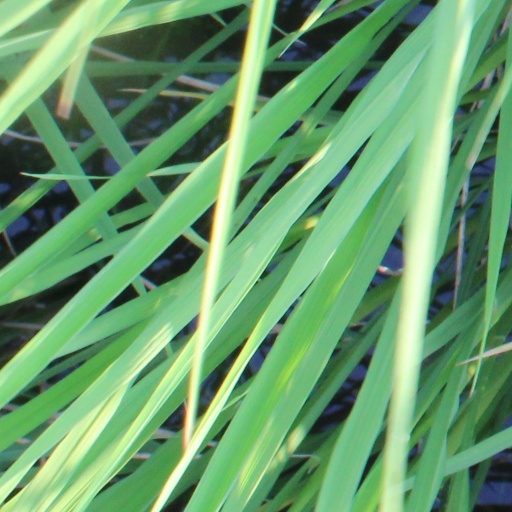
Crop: rice